Harpurhey

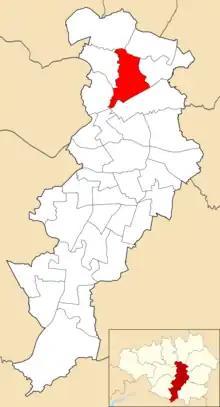
Harpurhey electoral ward within Manchester City Council.

The ward is represented on Manchester City Council by three Labour Party councillors: Pat Karney (Lab), Joanne Green (Lab) and Sandra Collins (Lab).